Mike Pereira

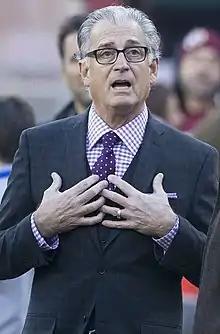
Pereira in 2016

Mike Pereira (born April 13, 1950) is a former American football official and later vice president of officiating for the National Football League (NFL) and currently the head of officiating for the United Football League (UFL). Since 2010, he has served as a rules analyst for Fox Sports, for which he has gained the nickname "Mikey Rule Books".